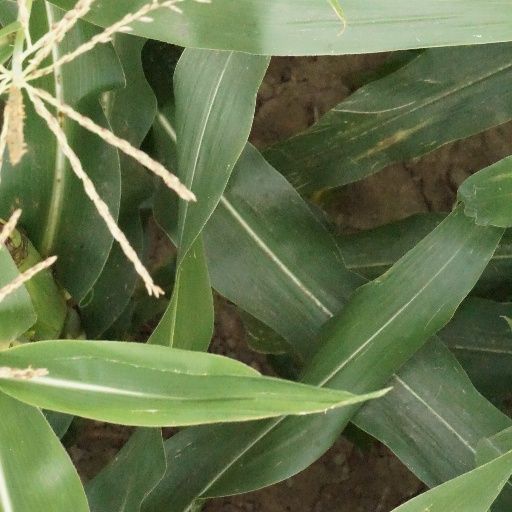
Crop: maize; corn